Jens Levin Tvede

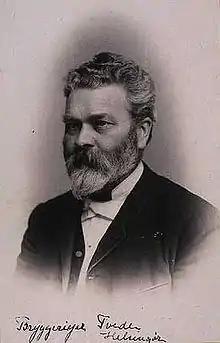
Tvede photographed by Albert Schou

Jens Levin Tvede (7 April 1830 - 11 March 1891) was a Danish distiller, industrialist and politician. He was the brother of Hans Jørgen Tvede and the father of Charles Tvede.